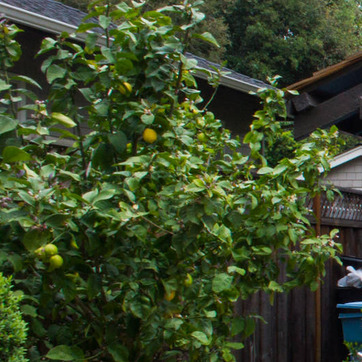
Material: foliage